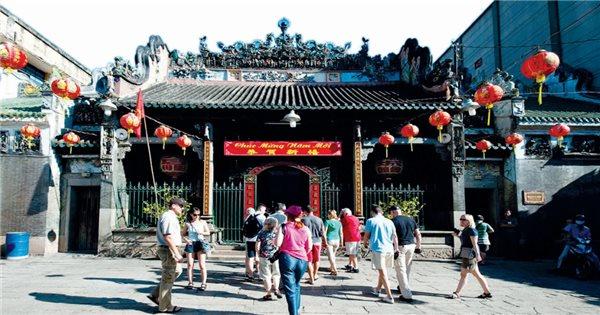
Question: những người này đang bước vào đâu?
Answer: họ đang bước vào một ngôi miếu